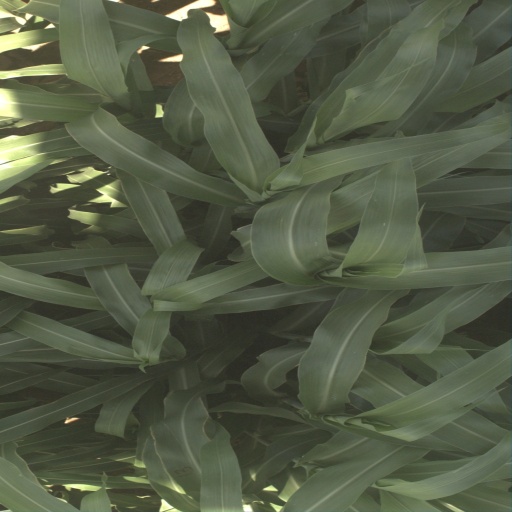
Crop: sorghum